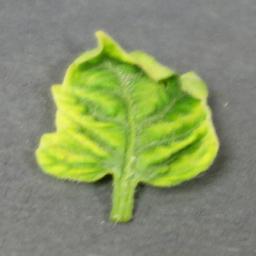
Label: Tomato___Tomato_Yellow_Leaf_Curl_Virus